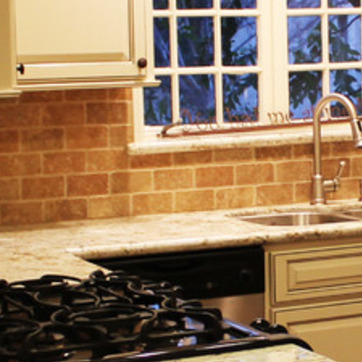
Material: brick